Balaka Cineworld

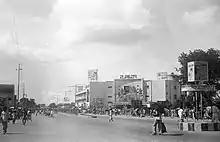
Balaka in 1975

Balaka Cineworld was established by MA Hasan in Dacca, the capital of East Bengal on 27 August 1951, five years after the establishment of the Dominion of Pakistan. After Hasan's death in the 1970s, the movie theater was owned and operated by his heirs. In 1985, a branch theater of Balaka Cineworld, Balaka-2, was established. Balaka was first modernized in 2001. In 2015, the second Balaka was closed due to lack of customers. The digital theater system was first introduced in the country at Balaka Cineworld.